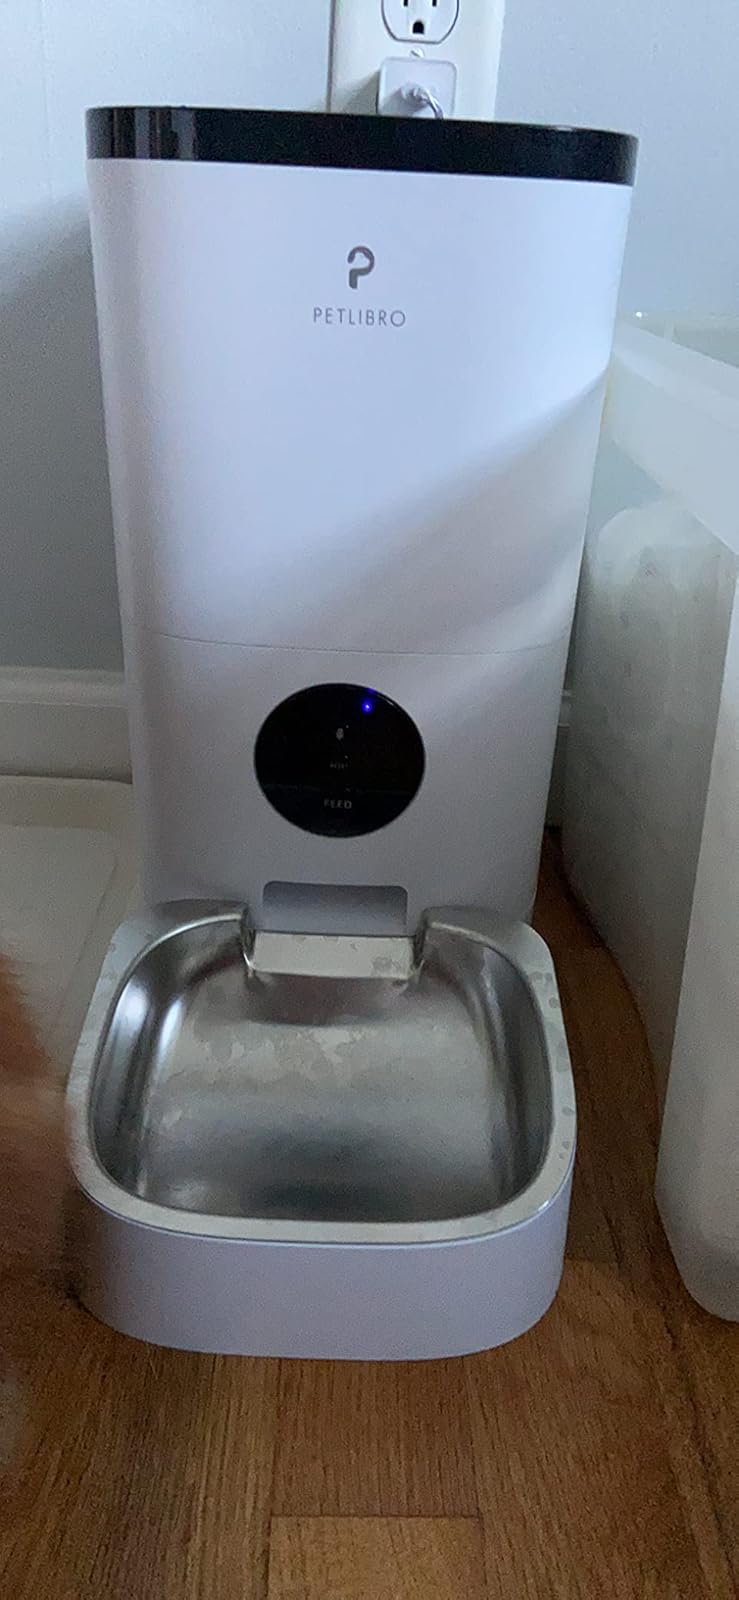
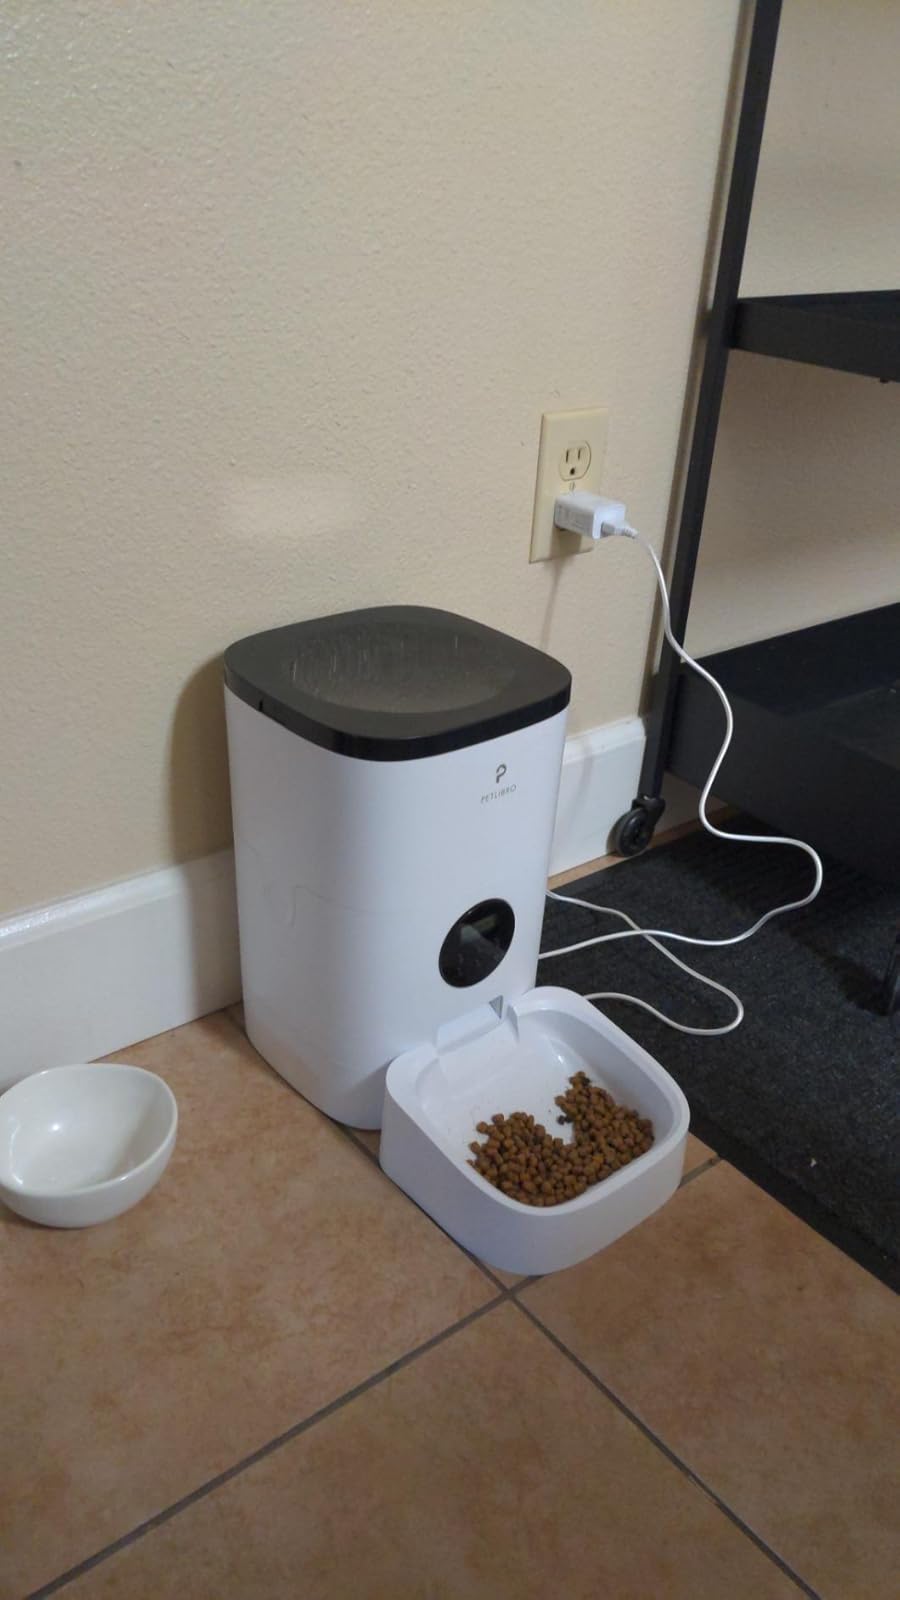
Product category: items_feeder
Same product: yes